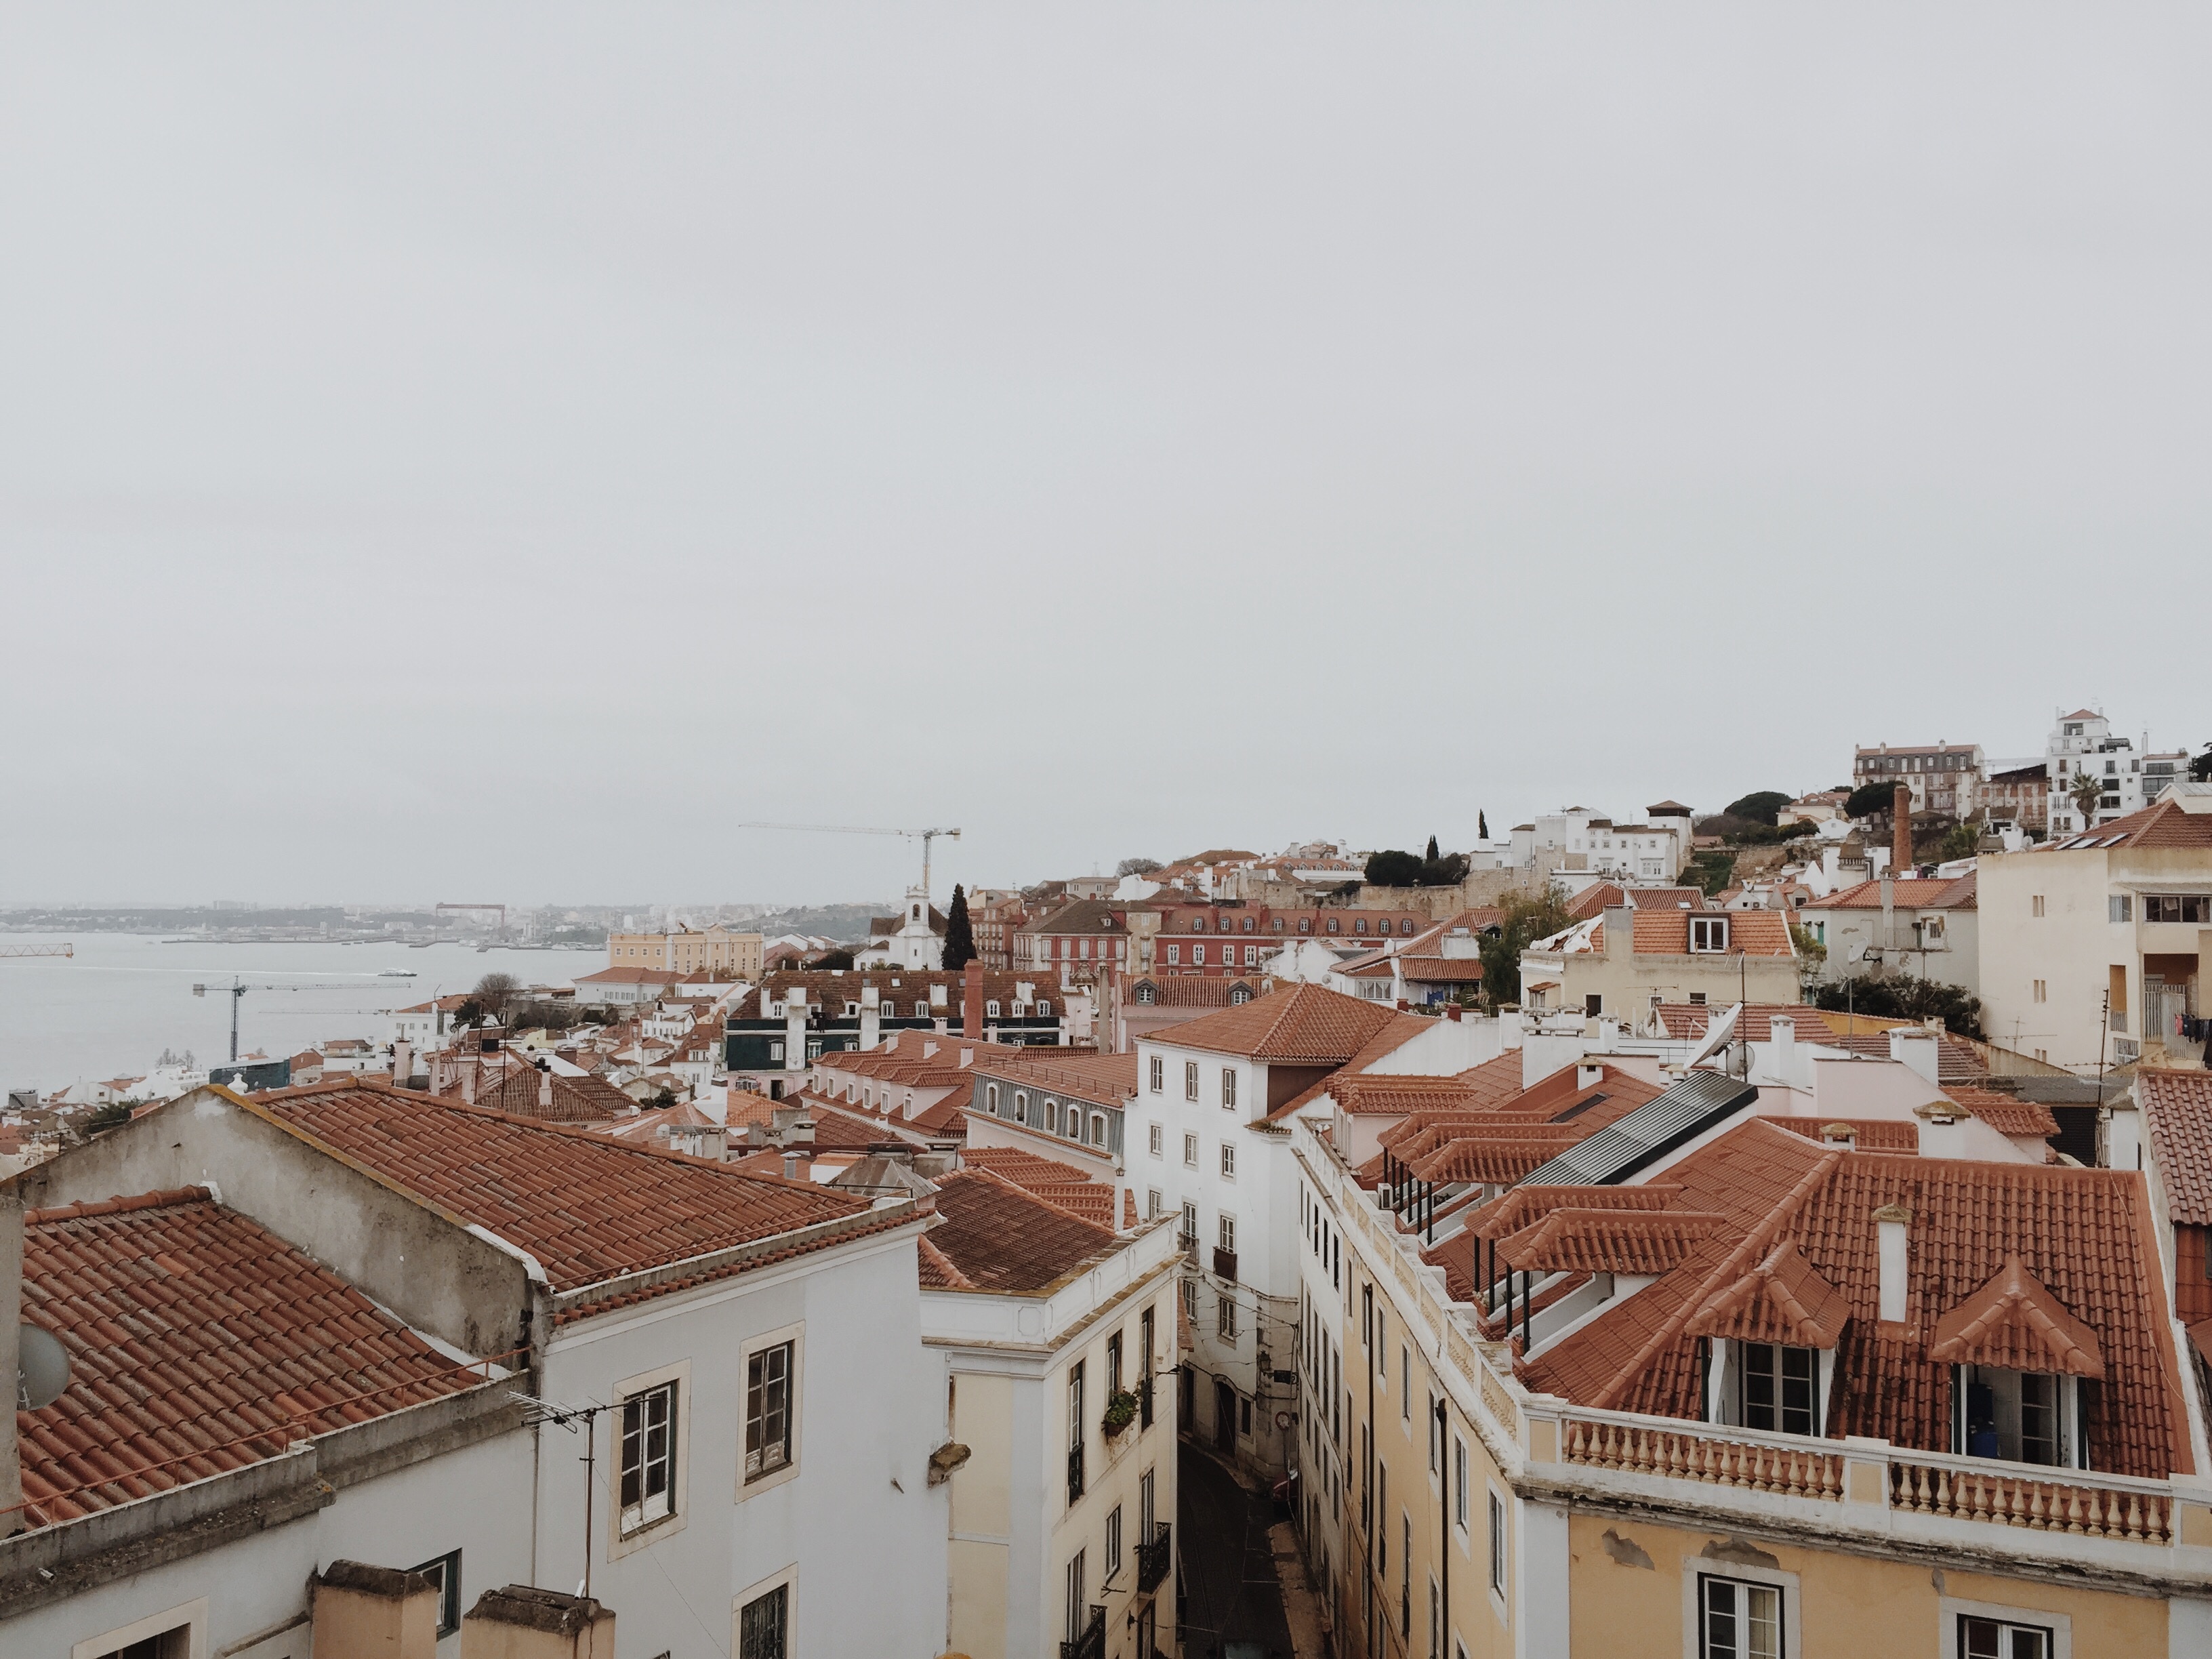
sea, town, roof, city, cityscape, human settlement